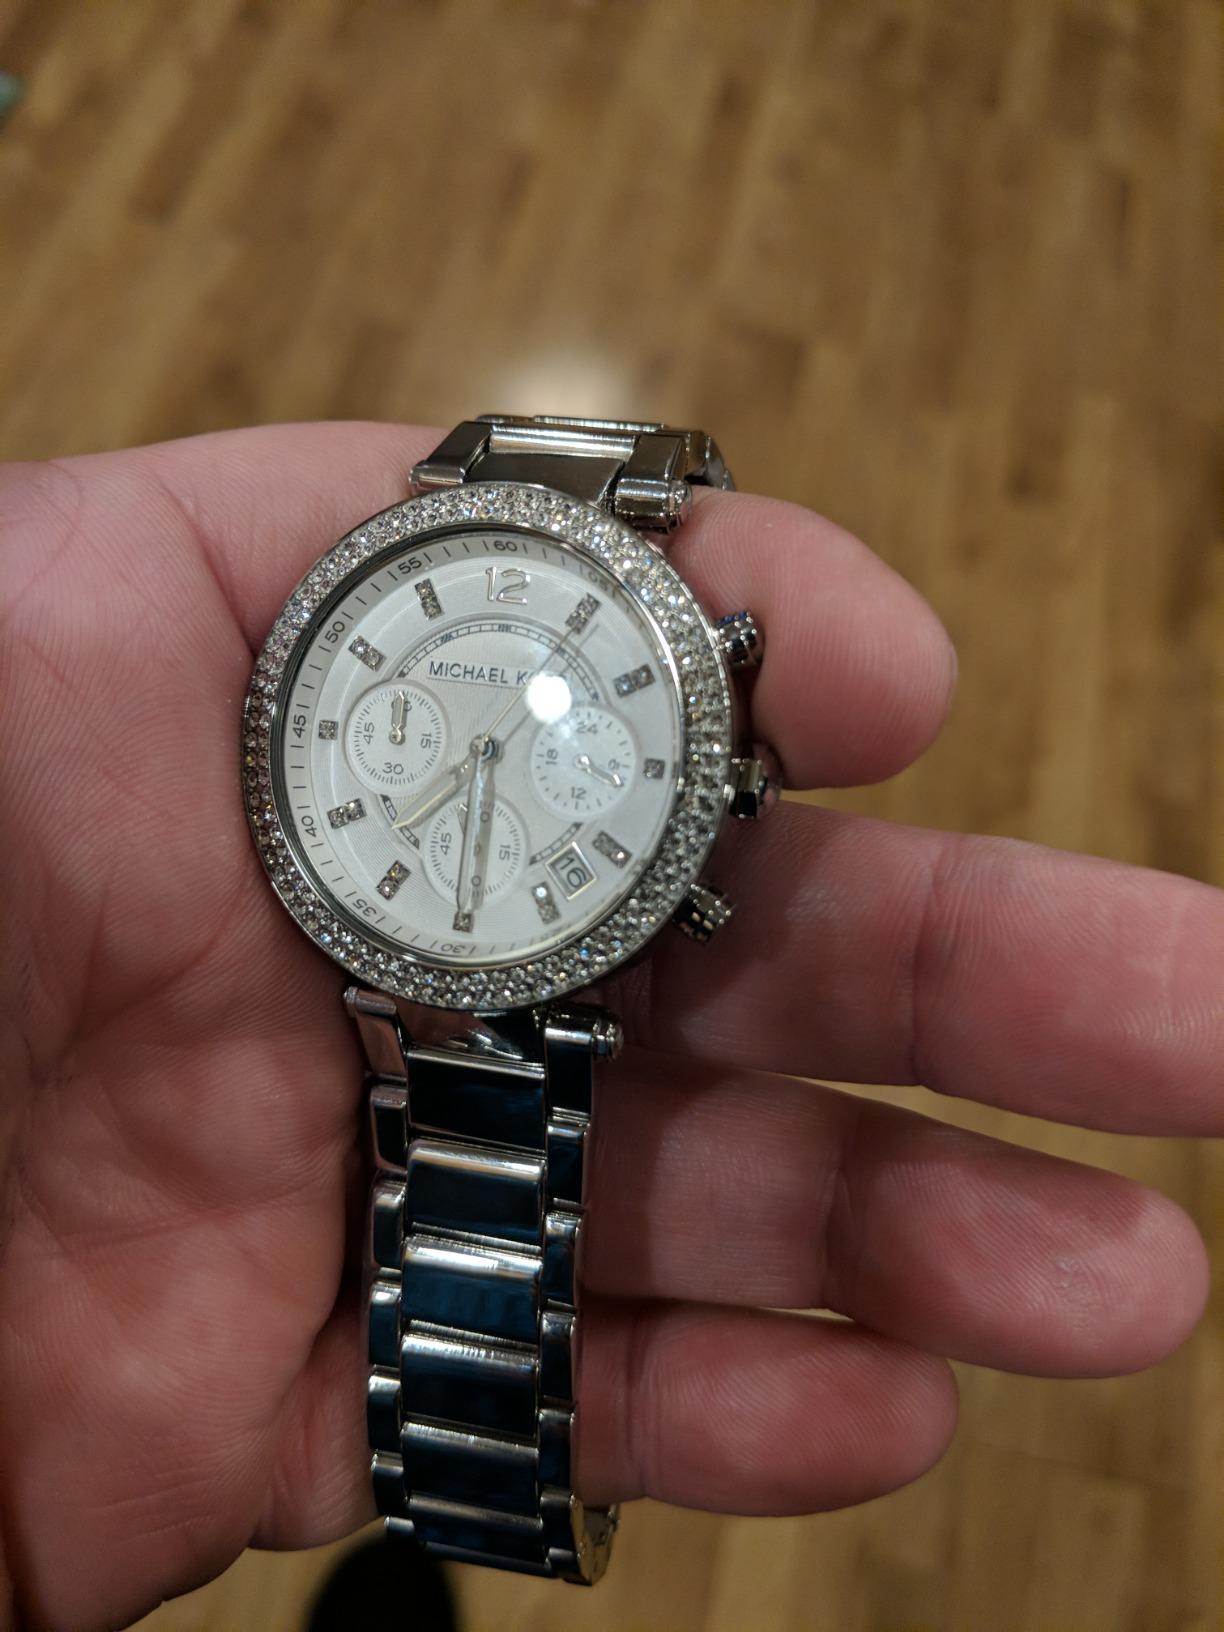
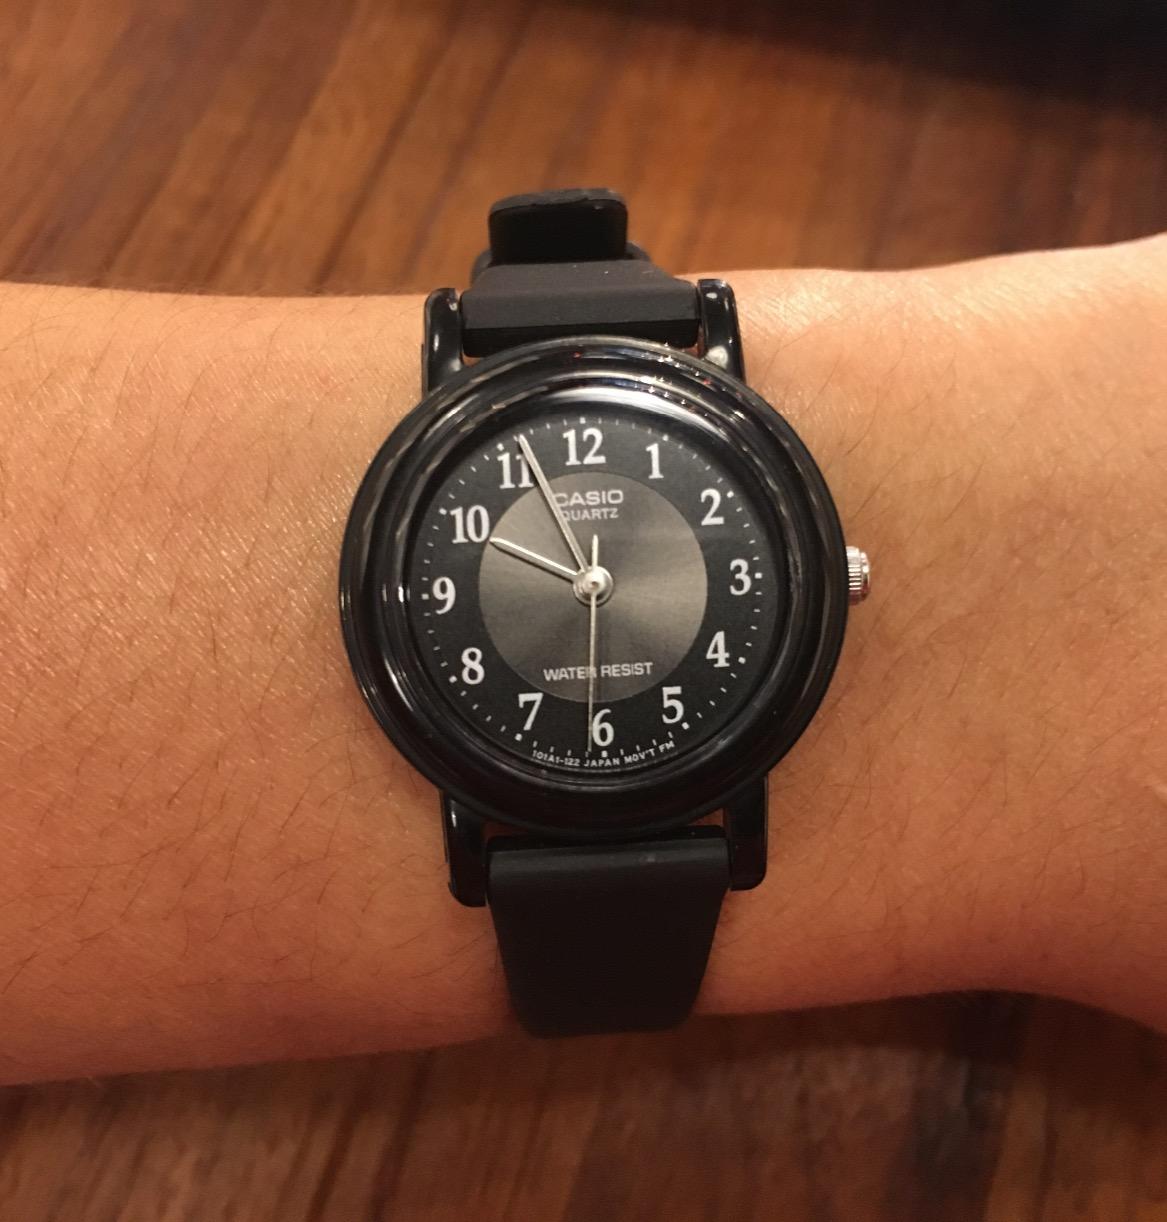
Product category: accessories_watch
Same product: no